A Terrible Beauty (1960 film)

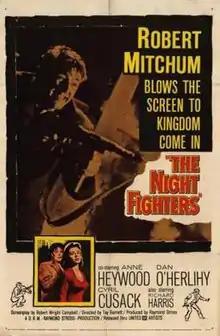
U.S. poster

A Terrible Beauty (also known as The Night Fighters) is a 1960 drama film directed by Tay Garnett and starring Robert Mitchum, Anne Heywood, Dan O'Herlihy and Richard Harris. It was adapted from a 1958 novel of the same name written by Arthur Roth. The film was an international co-production between Mitchum's production company, D.R.M., and that of producer Raymond Stross.